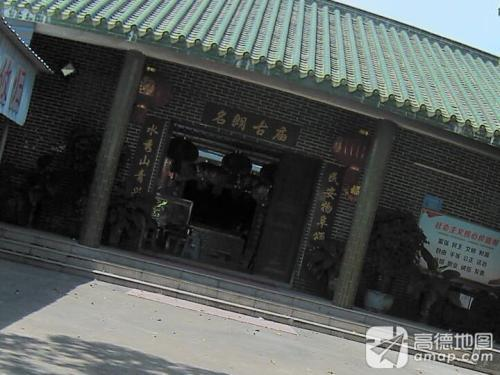
地标名称：名朗古庙